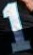
Number: 1